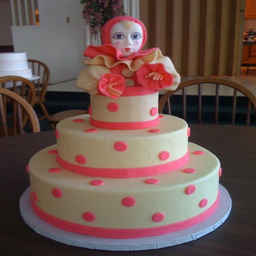
bring in type of dish